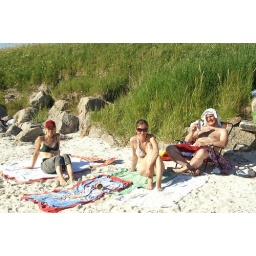
Yes they have white sand in Norway